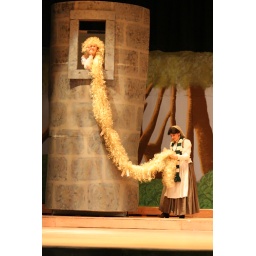
I pulled it from a girl in a tower